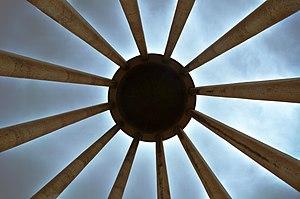
Avicenne, ou Ibn Sīnā, né le 7 août 980 à Afshéna, près de Boukhara, dans la province de Transoxiane et mort en juin 1037 à Hamadan, est un philosophe et médecin médiéval persan. Rédigeant principalement en arabe classique, il s'intéressa à de nombreuses sciences, comme l'astronomie, l'alchimie, et la psychologie.